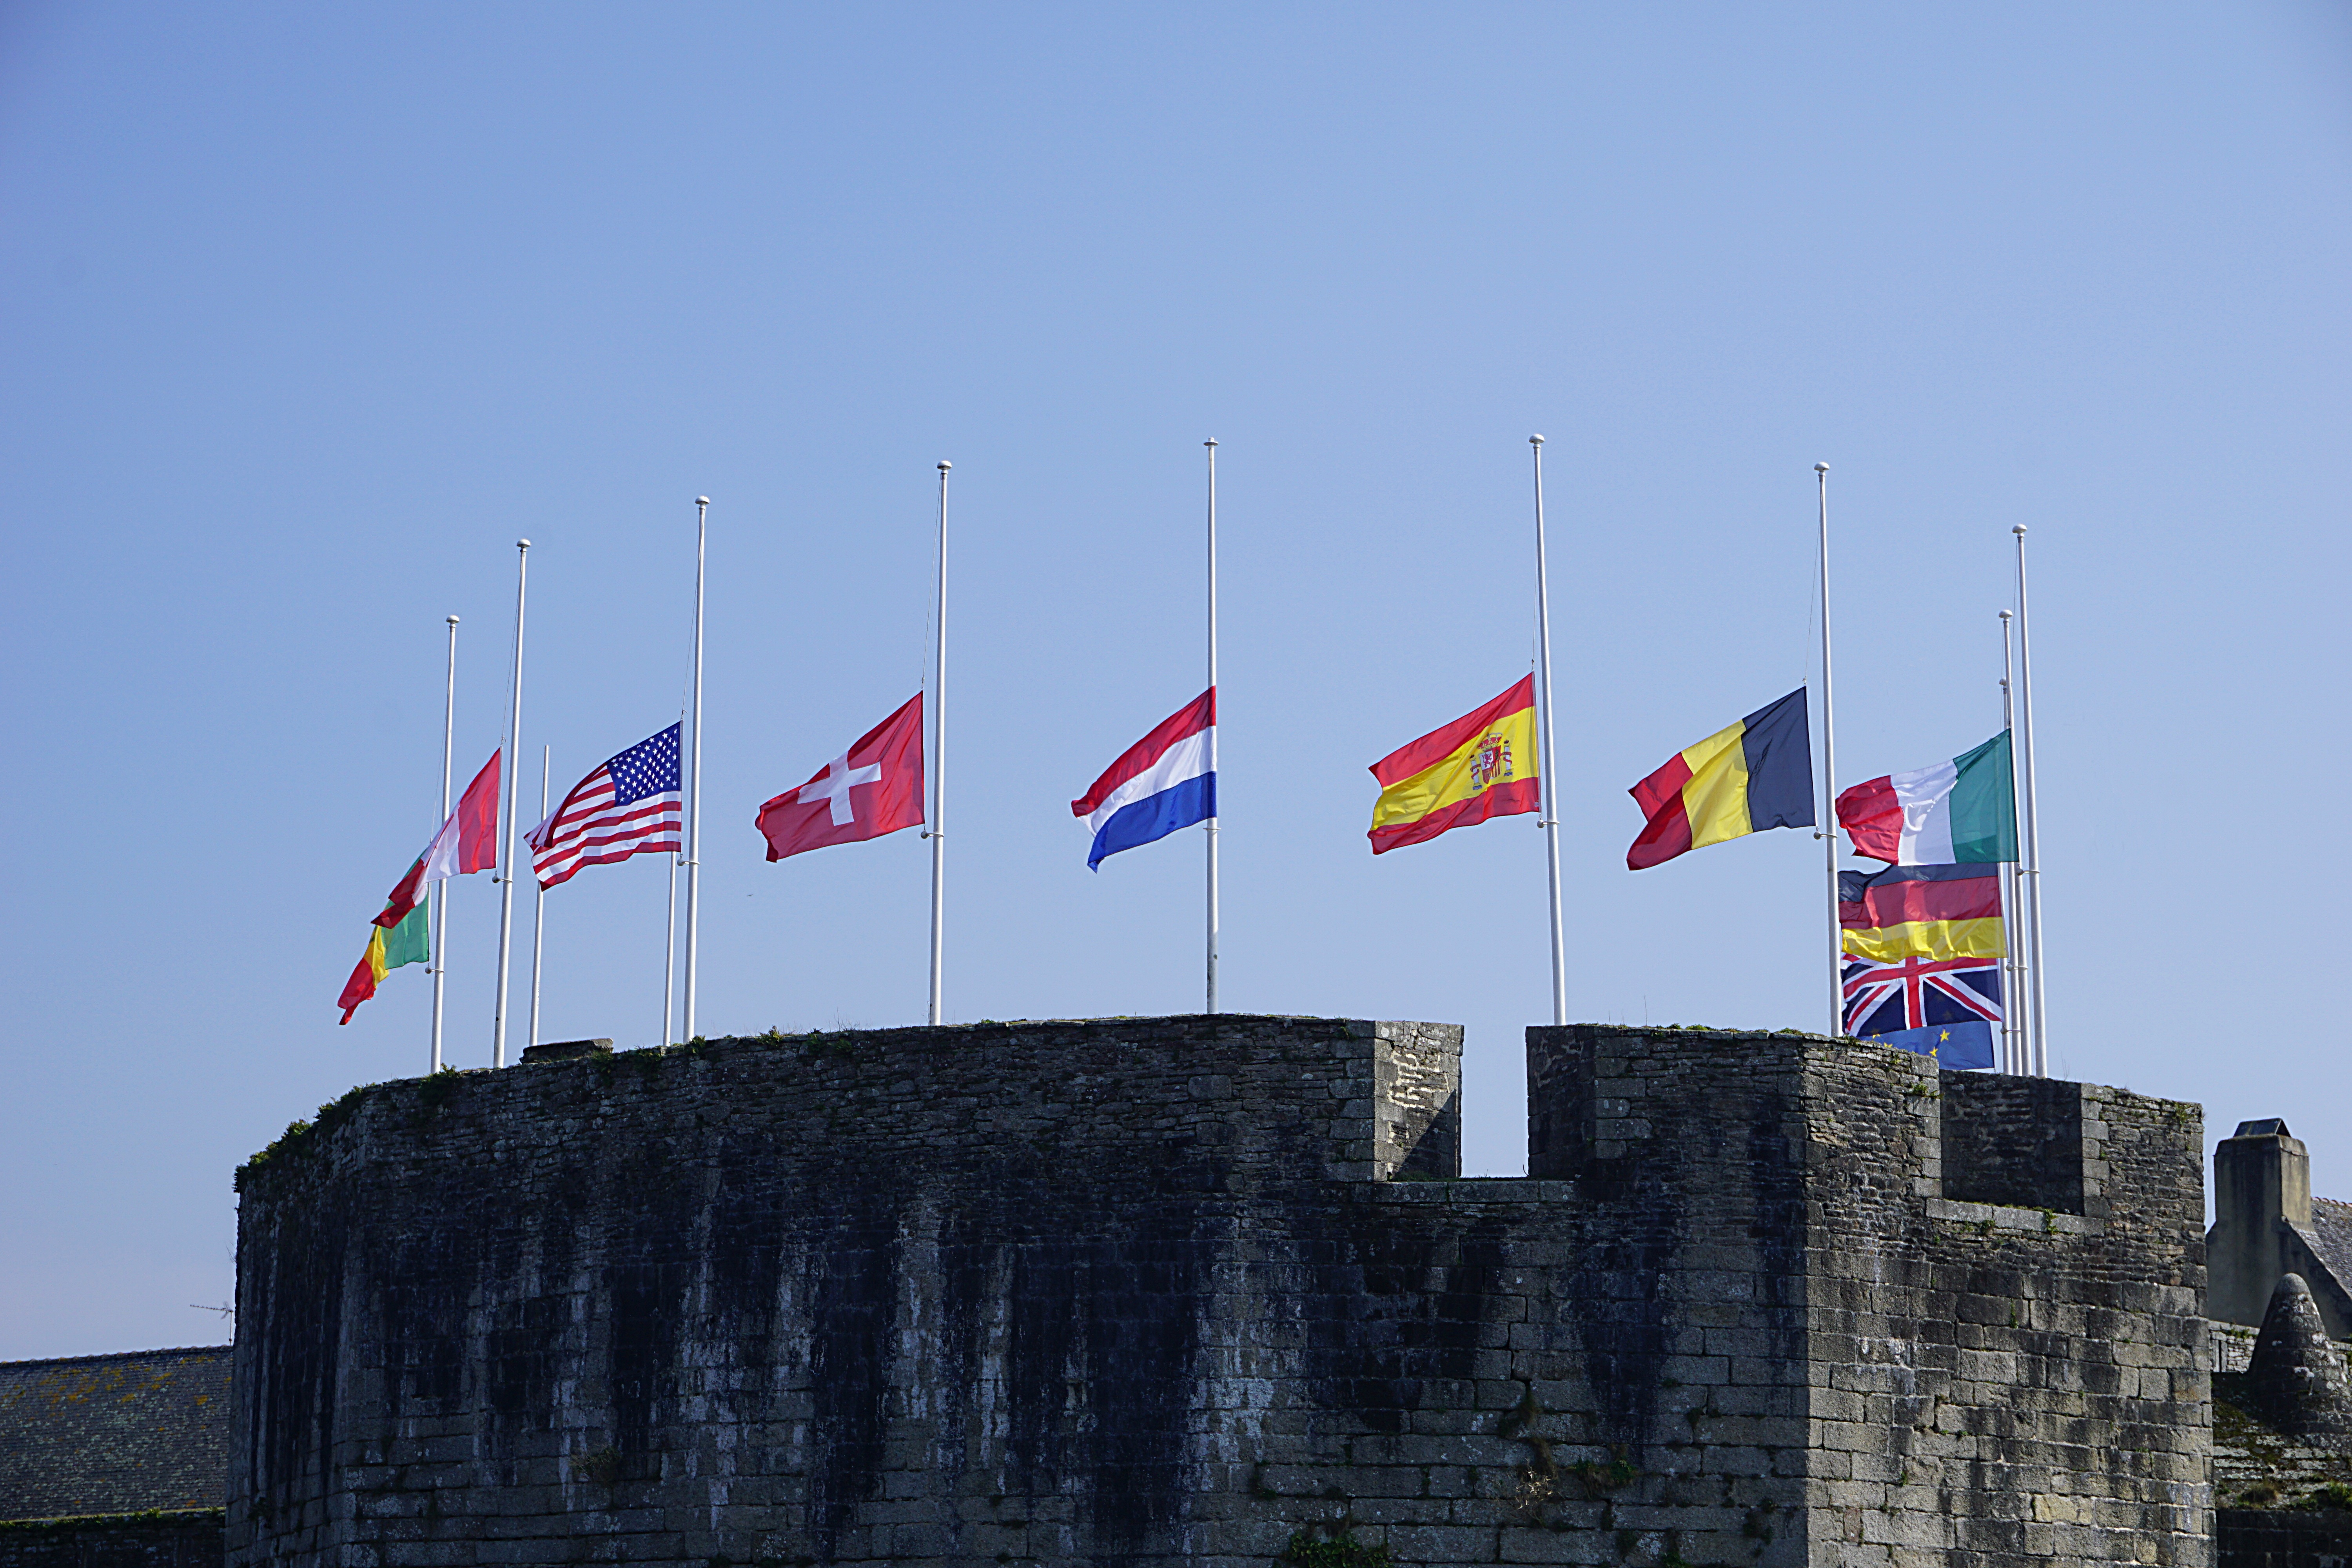
sky, wind, flag, landmark, blue, stadium, colors, flags, slots, citadel